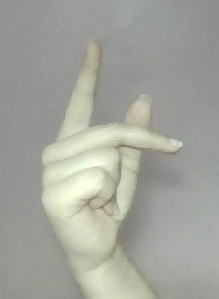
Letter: dha